Daken

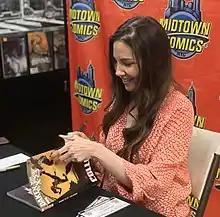
Writer Marjorie Liu autographing a copy of the "Daken/X-23: Collision" trade paperback at a signing at Midtown Comics in Manhattan

In conjunction to his role on "Dark Avengers", Akihiro also took over the starring role in the fourth volume of "Wolverine" starting with issue 75 (Aug. 2009), where it was retitled to "Dark Wolverine". The series was co-written by Way and Marjorie Liu. Liu, who hadn't written Akihiro before, decided to work on the series after being asked by Way due to Akihiro being "slightly psychotic, highly intelligent, very manipulative and ha[ving] daddy issues", traits which she found interesting to work with as a writer. Way stated that while the Dark Avengers appear as supporting characters in the series, "Dark Wolverine" is about what Akihiro does while away from the team. He further described "Dark Avengers" as Akihiro's grand entry into the Marvel Universe and that while his joining the Avengers wasn't part of his original plan for the character, he feels that it fits with his initial plans of having Akihiro "get out into the world" and encounter other characters. Regarding the character's personal reasons for joining the team, Way stated that it allows Akihiro to pervert and destroy the legacy built by his father.